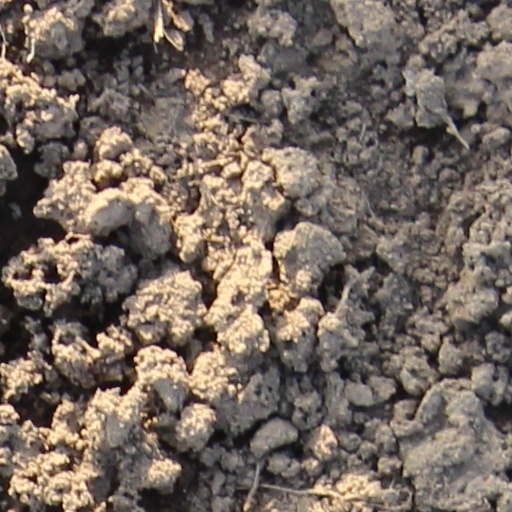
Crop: wheat